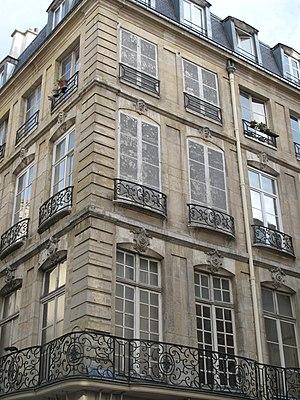
Immeuble avec des fausses fenêtres peintes en trompe l'oeil
L’impôt sur les portes et fenêtres, ou impôt sur les fenêtres, est un type d'impôt basé sur le nombre des fenêtres et/ou des portes des bâtiments. En France, cet impôt, introduit par la loi du 4 frimaire an VII, est resté en place de 1798 à 1926.